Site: brandenburg
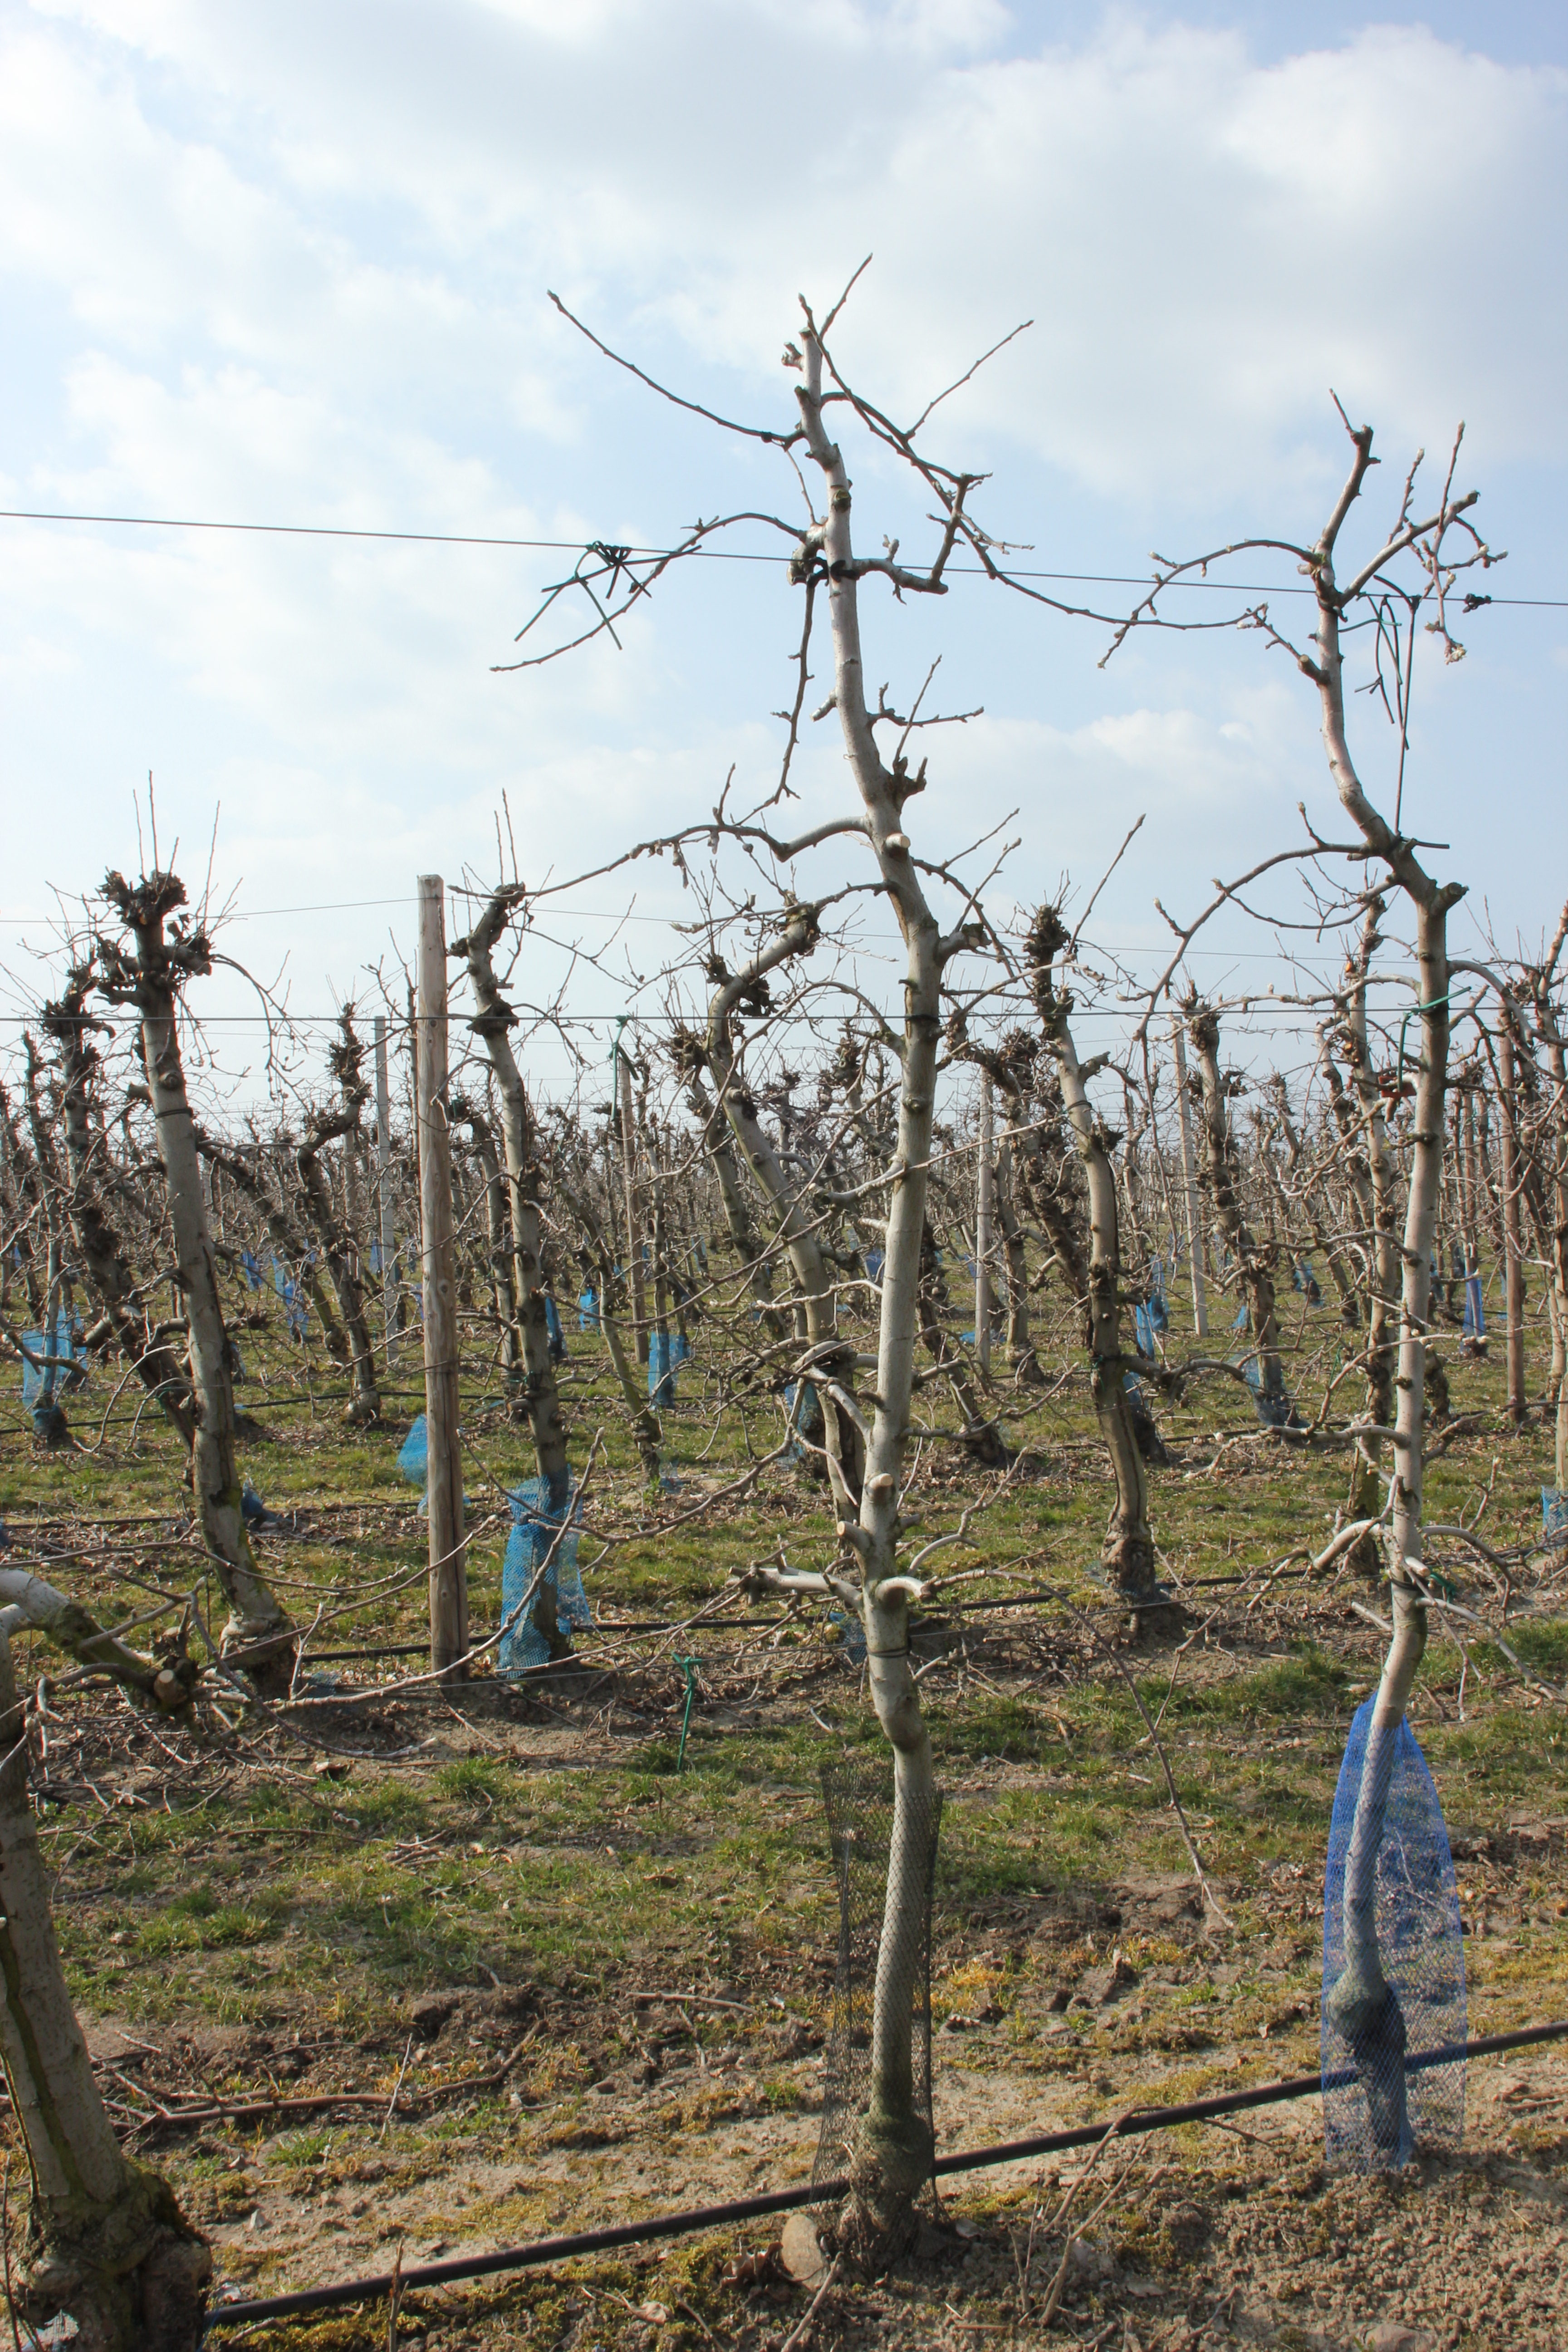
Growth stage (BBCH 03): Bud development